Anik (satellite)

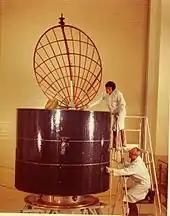
Inspection of an Anik A in the early 1970s

The Anik A satellites were the world's first national domestic satellites. (Prior to Anik A1's launch, all geosynchronous communications satellites were transcontinental, i.e. Intelsat I and others.) The Anik A fleet of three satellites gave CBC the ability to reach the Canadian North for the first time. Each of the satellites was equipped with 12 C-band transponders that were capable of one broadcast-quality television signal, or 960 telephone calls., and thus had the capacity for a total of 12 colour television channels or 11,520 telephone calls. Three channels were allocated for CBC, two to TCTS and CNCP Telecommunications, two to Bell Canada, one for Canadian Overseas Telecommunications. Two channels were to put on reserve and the remaining two were unallocated (future use).